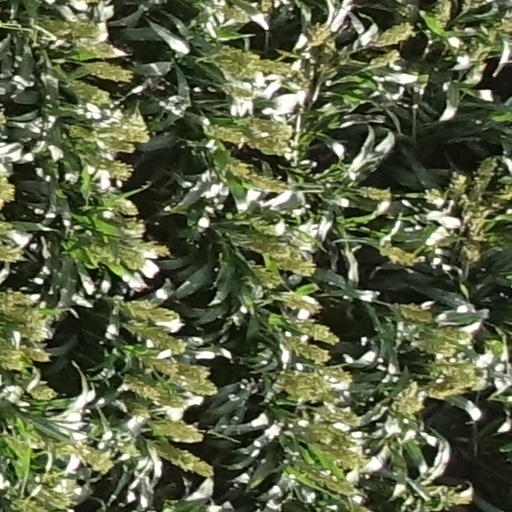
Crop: sorghum